Papilio machaon

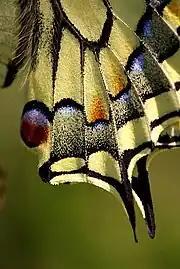
Trailing edges of the hindwings resemble the tails of swallows

"Papilio machaon gorganus" is strongly migratory in Europe and may be found in almost all habitats. In the UK, "P. m. britannicus" is an endemic subspecies, but occasionally individuals of the continental subspecies "P. m. gorganus" breed temporarily on the south coast. Subspecies "P. m. britannicus" differs from the continental subspecies in being more heavily marked in black. The Maltese Islands are home to another endemic subspecies, "P. m. melitensis".